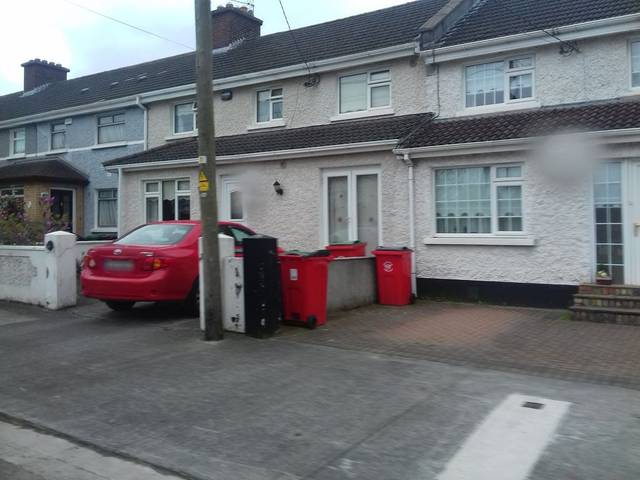
Region: Ireland
Coordinates: 53.395, -6.293